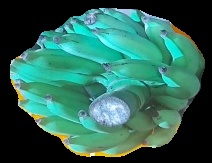
Variety: elakki-bale
Grade: grade2